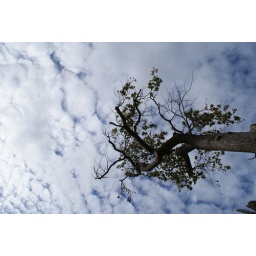
A tree in the sky